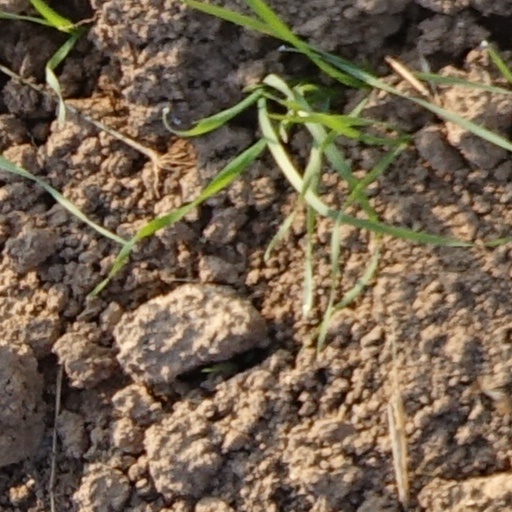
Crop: wheat